Beit Furik

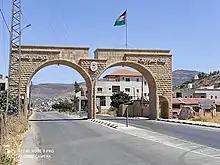
Entrance to Beit Furik

Beit Furik is a town located nine kilometers southeast of Nablus, in the Nablus Governorate of the northern West Bank, Palestine. According to the Palestinian Central Bureau of Statistics, the town had a population of 13,477 inhabitants in 2017.